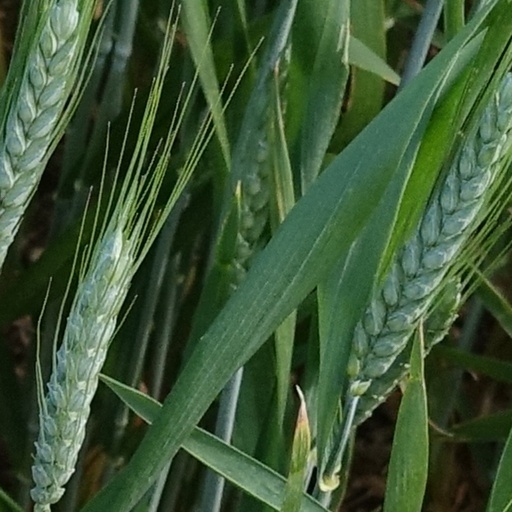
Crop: wheat